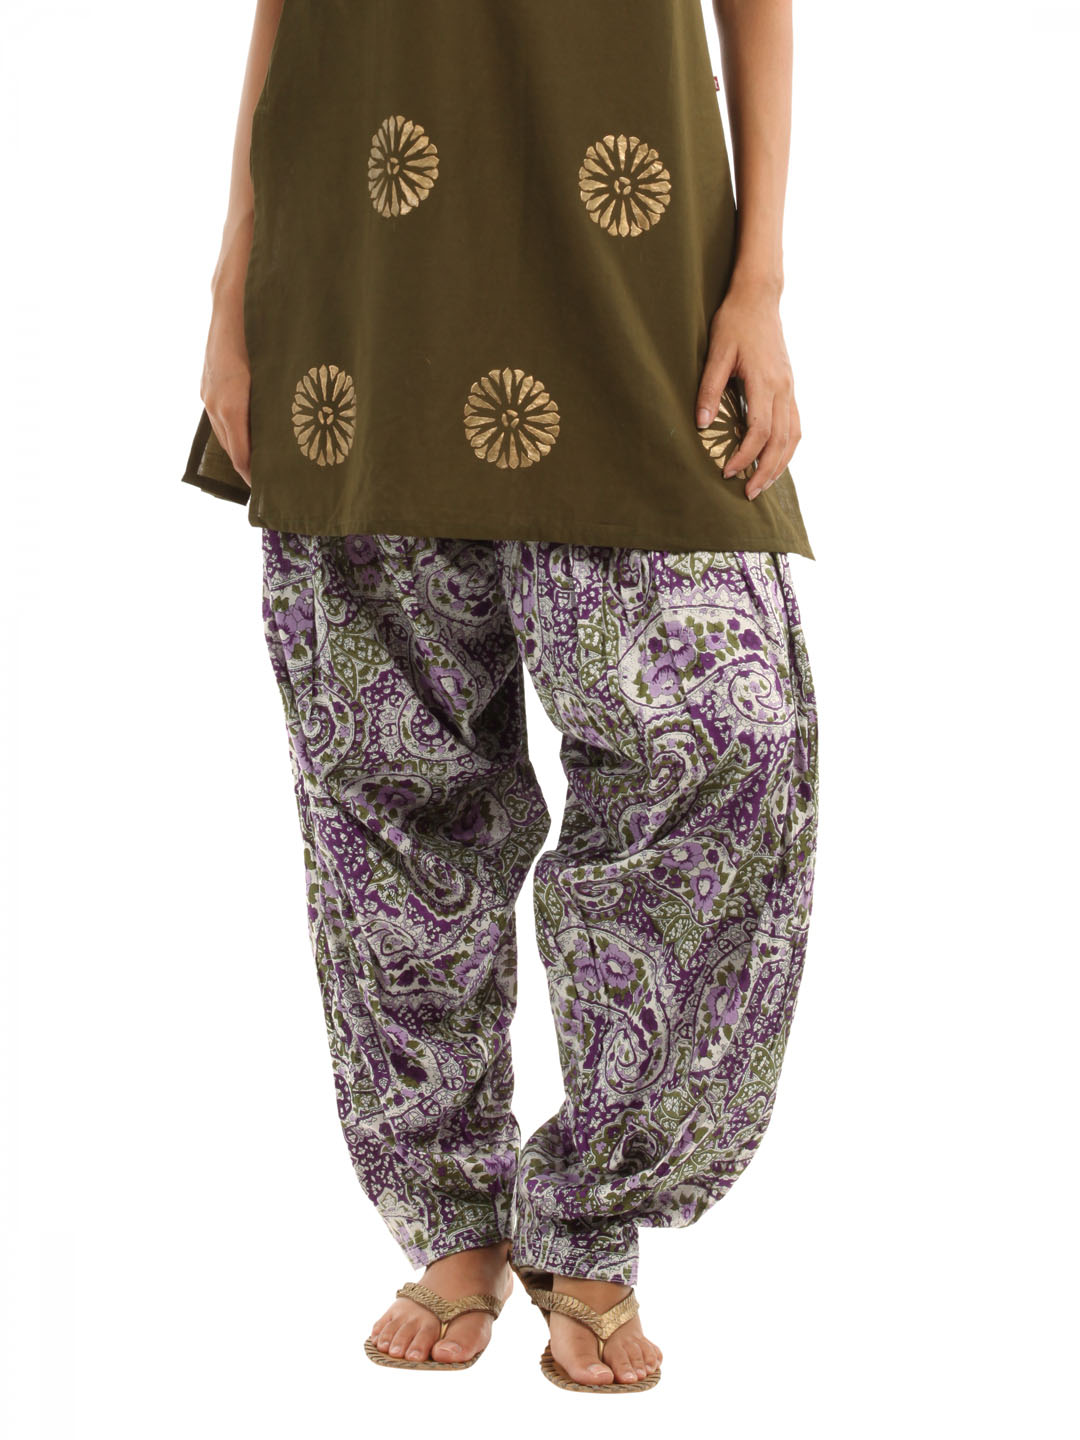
Shree Women Purple & Green Patiala
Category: Apparel / Bottomwear / Patiala
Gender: Women
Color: Purple
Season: Fall 2012
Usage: Ethnic